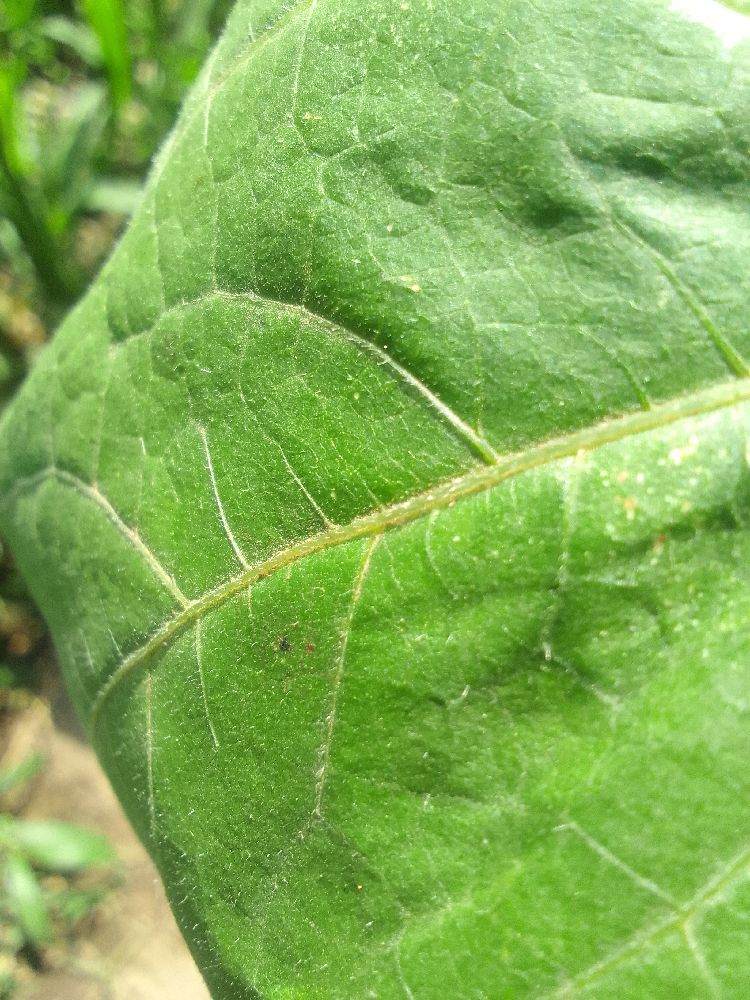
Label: healthy